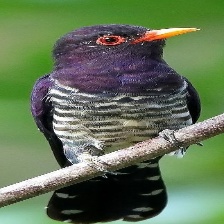
Species: VIOLET CUCKOO
Scientific name:  CHRYSOCOCCYX XANTHORHYNCHUS